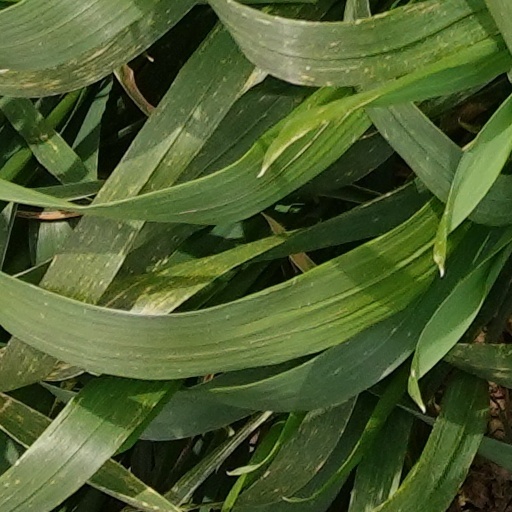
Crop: wheat